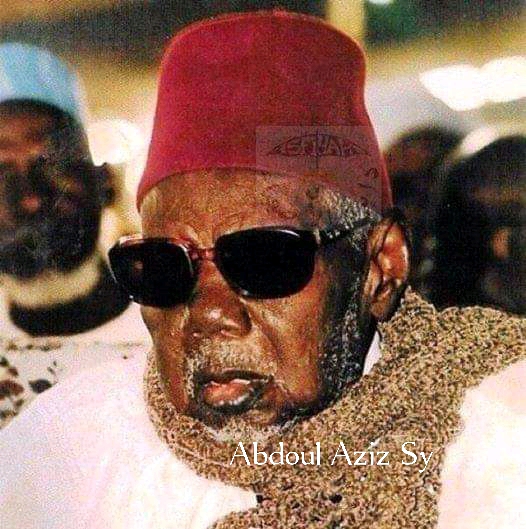
Ki nekk ci foto bi mu ngi tudd Abdul Asiis Si. Mu ngi sol bone bu xonq, ay 'lunettes" yu ñuul, mu jël benn kaala, jël, bu sàcc, sokolaa, kulëer sokolaa teg ko ci baat bi. Am waa, am ay góor yu nekk ci ginnaaw. Kenn ki mu ngi sol bone bu baxa.